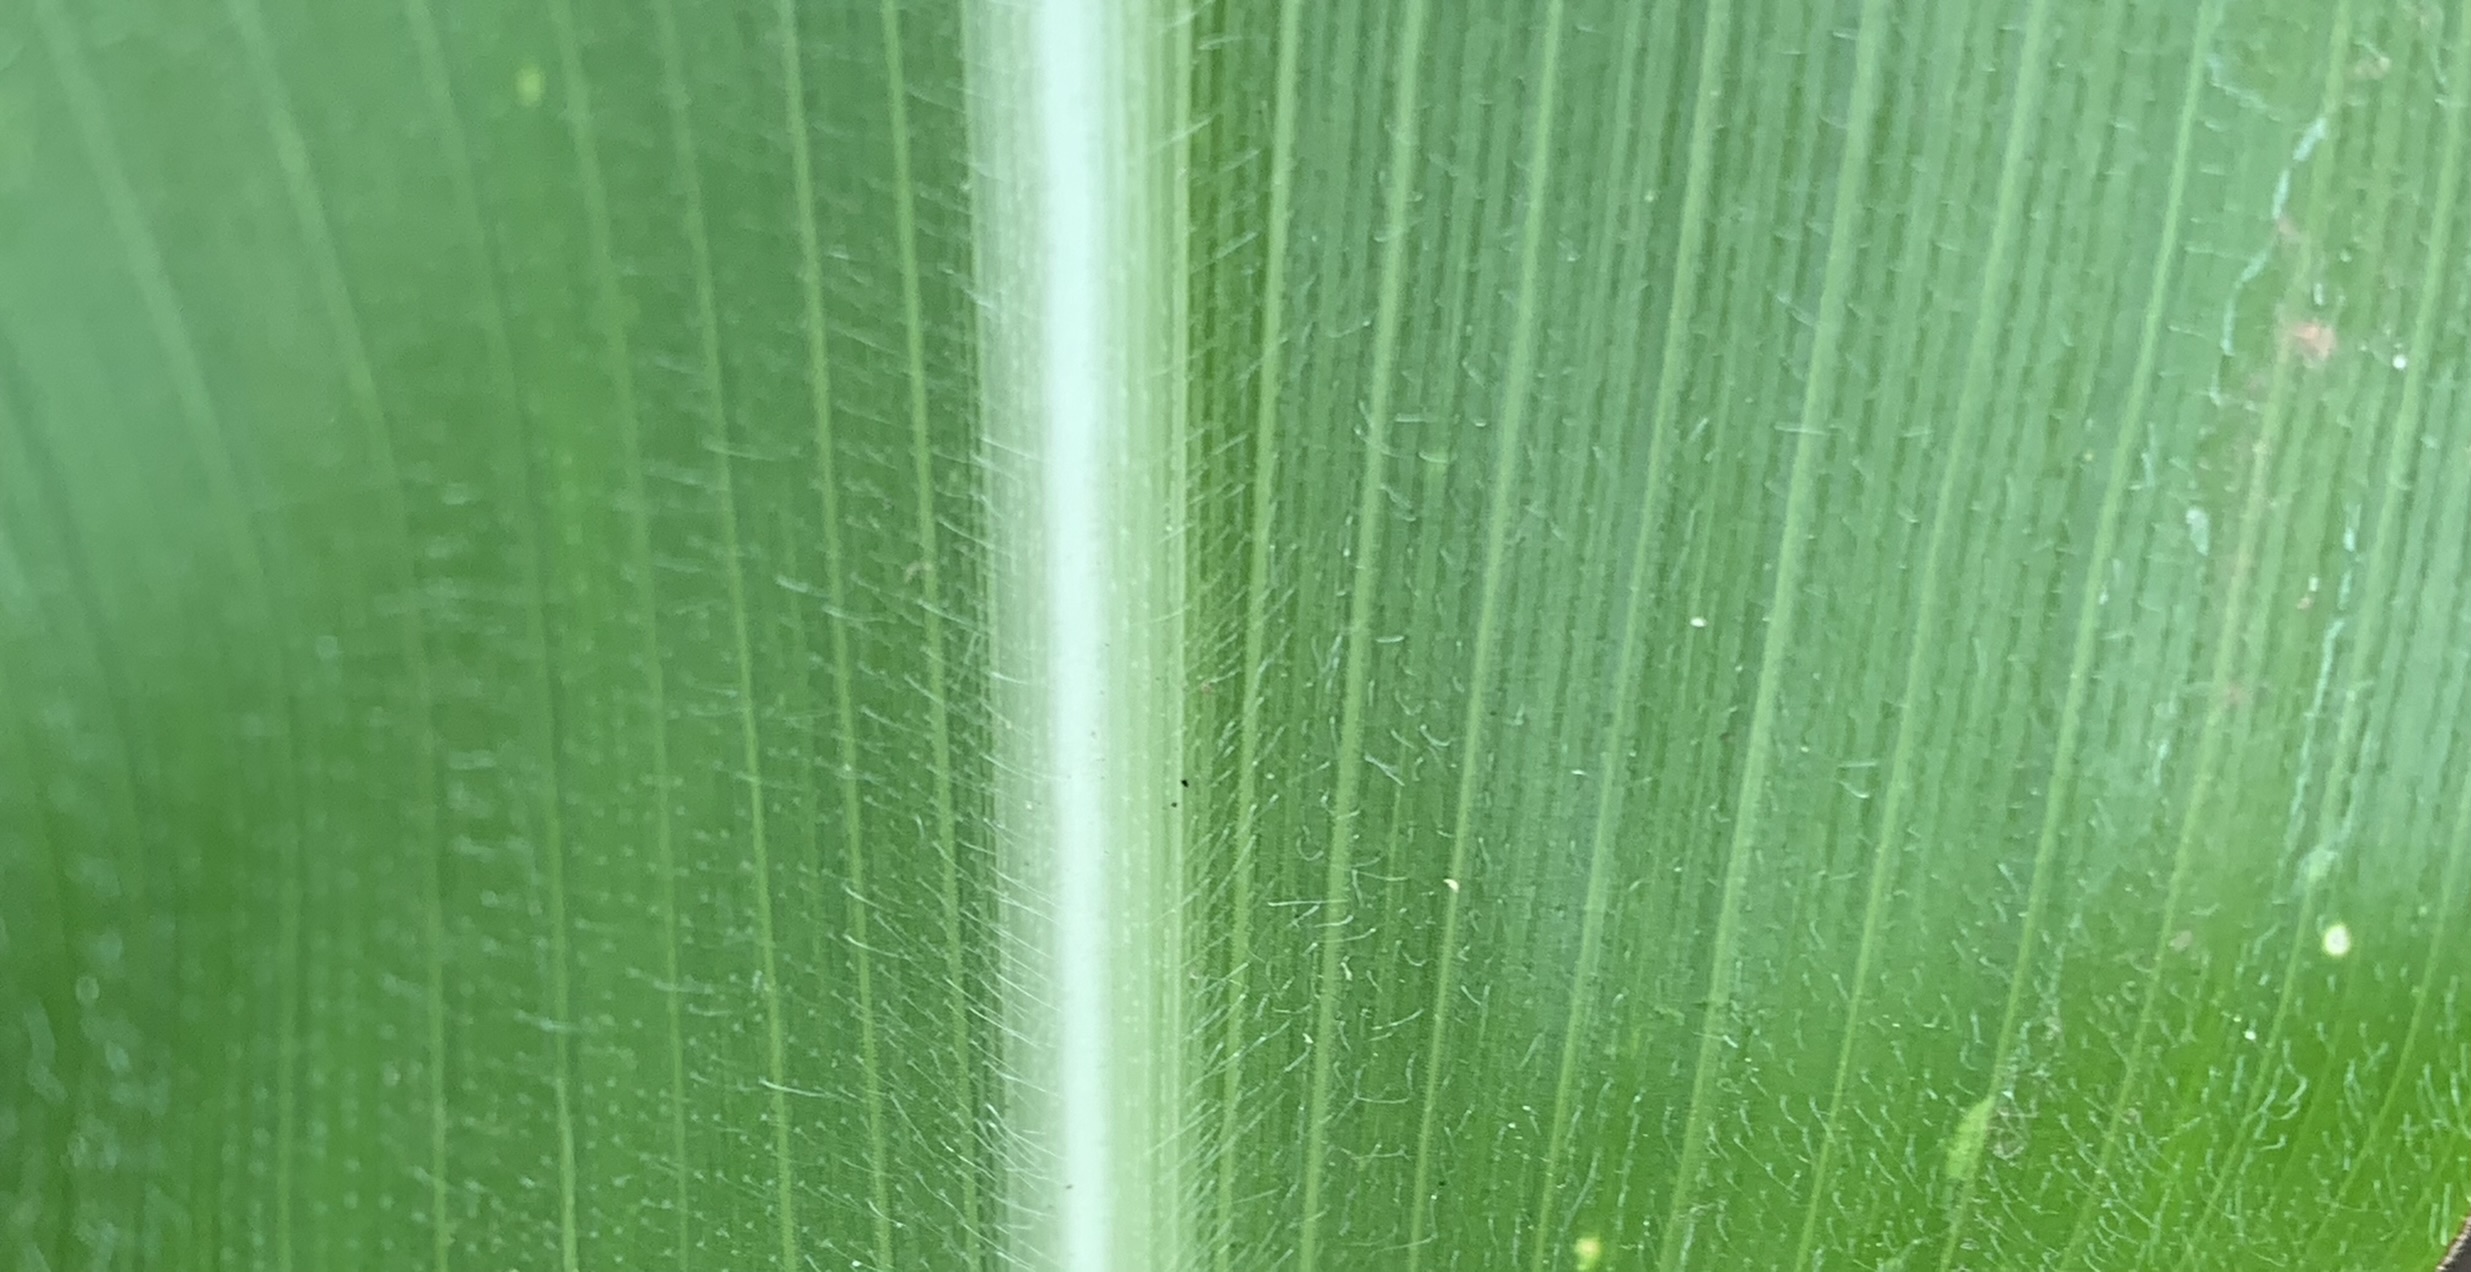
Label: Healthy